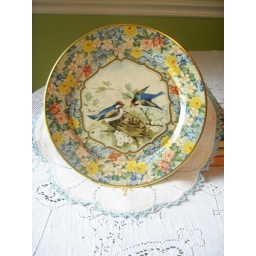
Tin bird plate - made in Holland